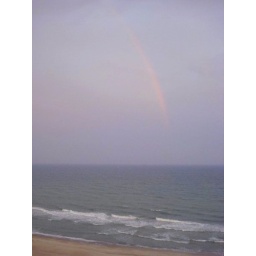
Rainbow over the ocean from a Grande Villas oceanfront balcony